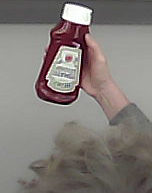
Product: heinz_ketchup